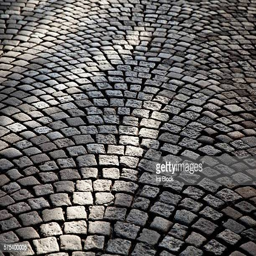
patterns of sunlight and shadow on a cobbled road .